Steve Howe

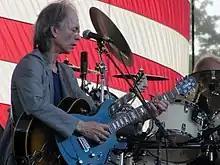
Howe playing a Line 6 Variax at a 2010 concert

Howe became associated with the ES-175 and Gibson from the early days of his career. The In Crowd was originally to be seen performing in Michelangelo Antonioni's influential 1966 film "Blow-Up", and a prop version of Howe's guitar was built for him to smash during that scene. After the band was replaced, following a single day's shooting, by the better known Yardbirds, the guitar was kept for Jeff Beck to smash on camera.